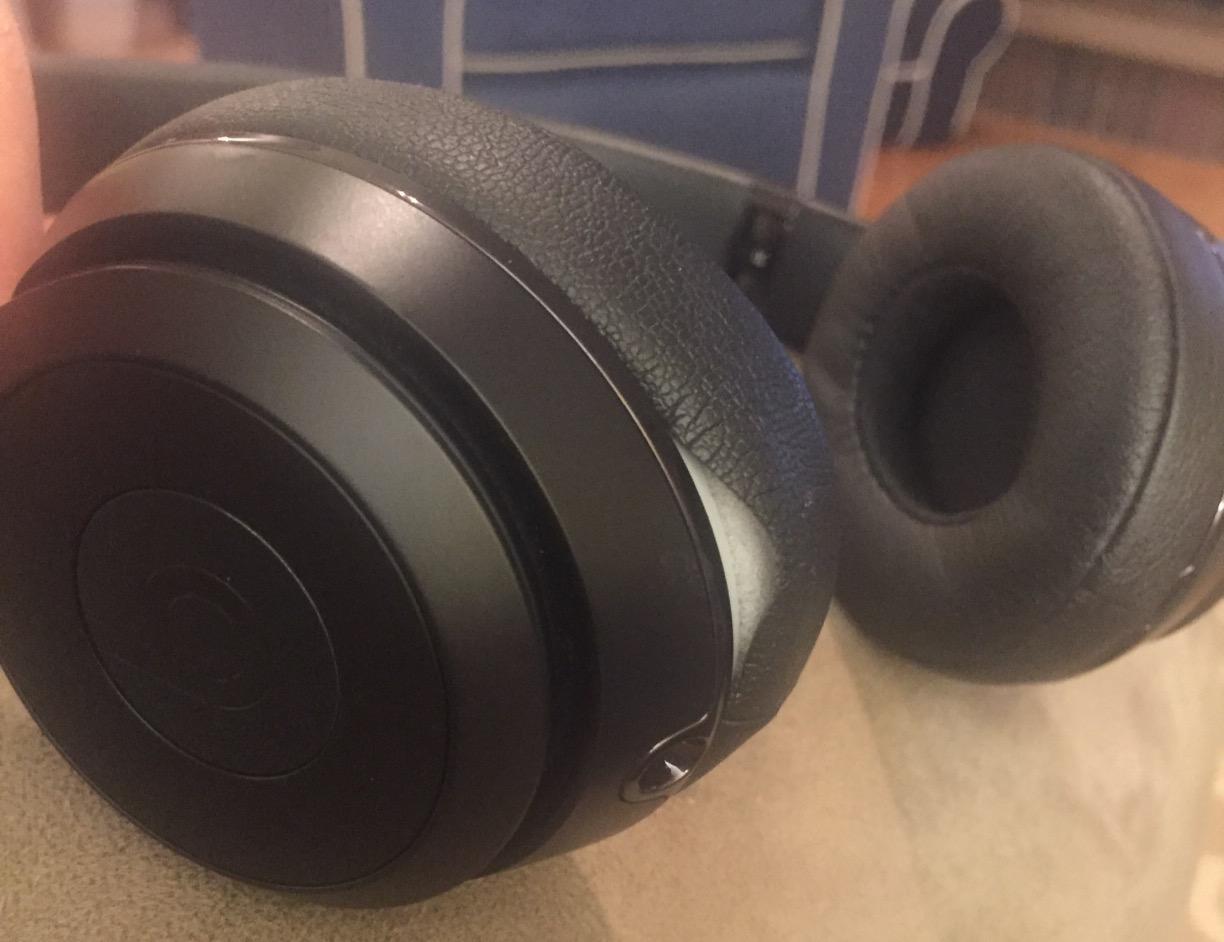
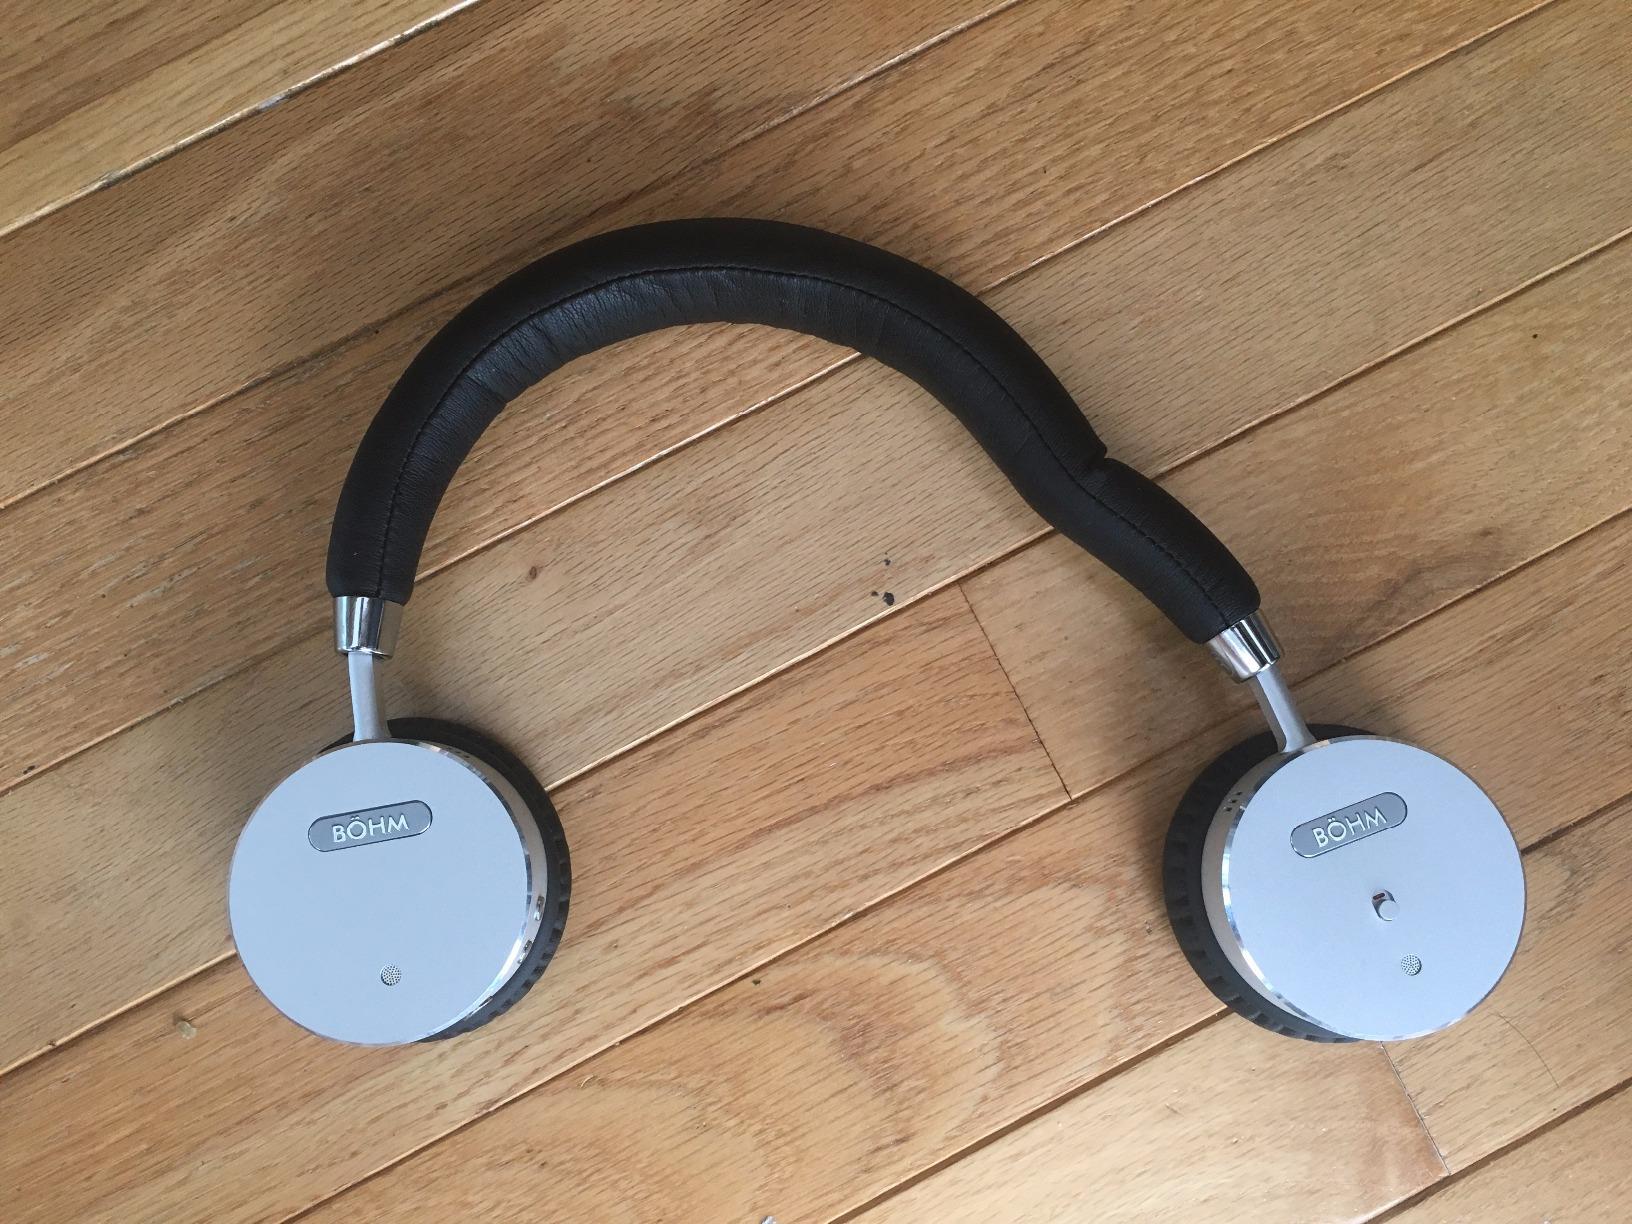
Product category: headphones
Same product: no